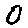
Label: 0